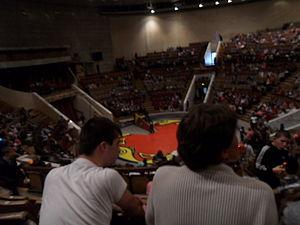
Un cirque est une troupe d'artistes, traditionnellement itinérante, qui comporte le plus souvent des acrobates, propose des numéros de dressage et de domptage d’animaux et donne des spectacles de clowns et des tours de magie. Plus généralement au XXIᵉ siècle, le cirque est un spectacle vivant populaire organisé autour d’une scène circulaire. Le terme cirque vient du latin circus, en référence à une enceinte circulaire.